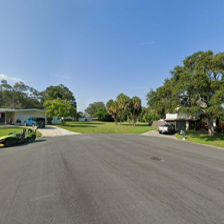
Label: streetView